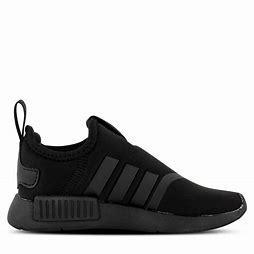
Brand: Adidas
Model: NMD 360